Death and funeral of Prince Philip, Duke of Edinburgh

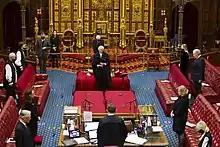
Members of the House of Lords observing a minute's silence before tributes to the Duke on 12 April

Philip was a prominent figure in the Commonwealth of Nations and, particularly, the Commonwealth realms. Representatives of the governments and official oppositions of many of those countries shared messages of condolence to Queen Elizabeth II and in mourning him for their people. Many noted Philip's support and patronage of organisations throughout the Commonwealth, most prominently for The Duke of Edinburgh's Award programme. The Commonwealth Secretary-General, Baroness Scotland, also paid tribute and offered condolences, as did the Commonwealth Games Federation, of which Philip had been president.